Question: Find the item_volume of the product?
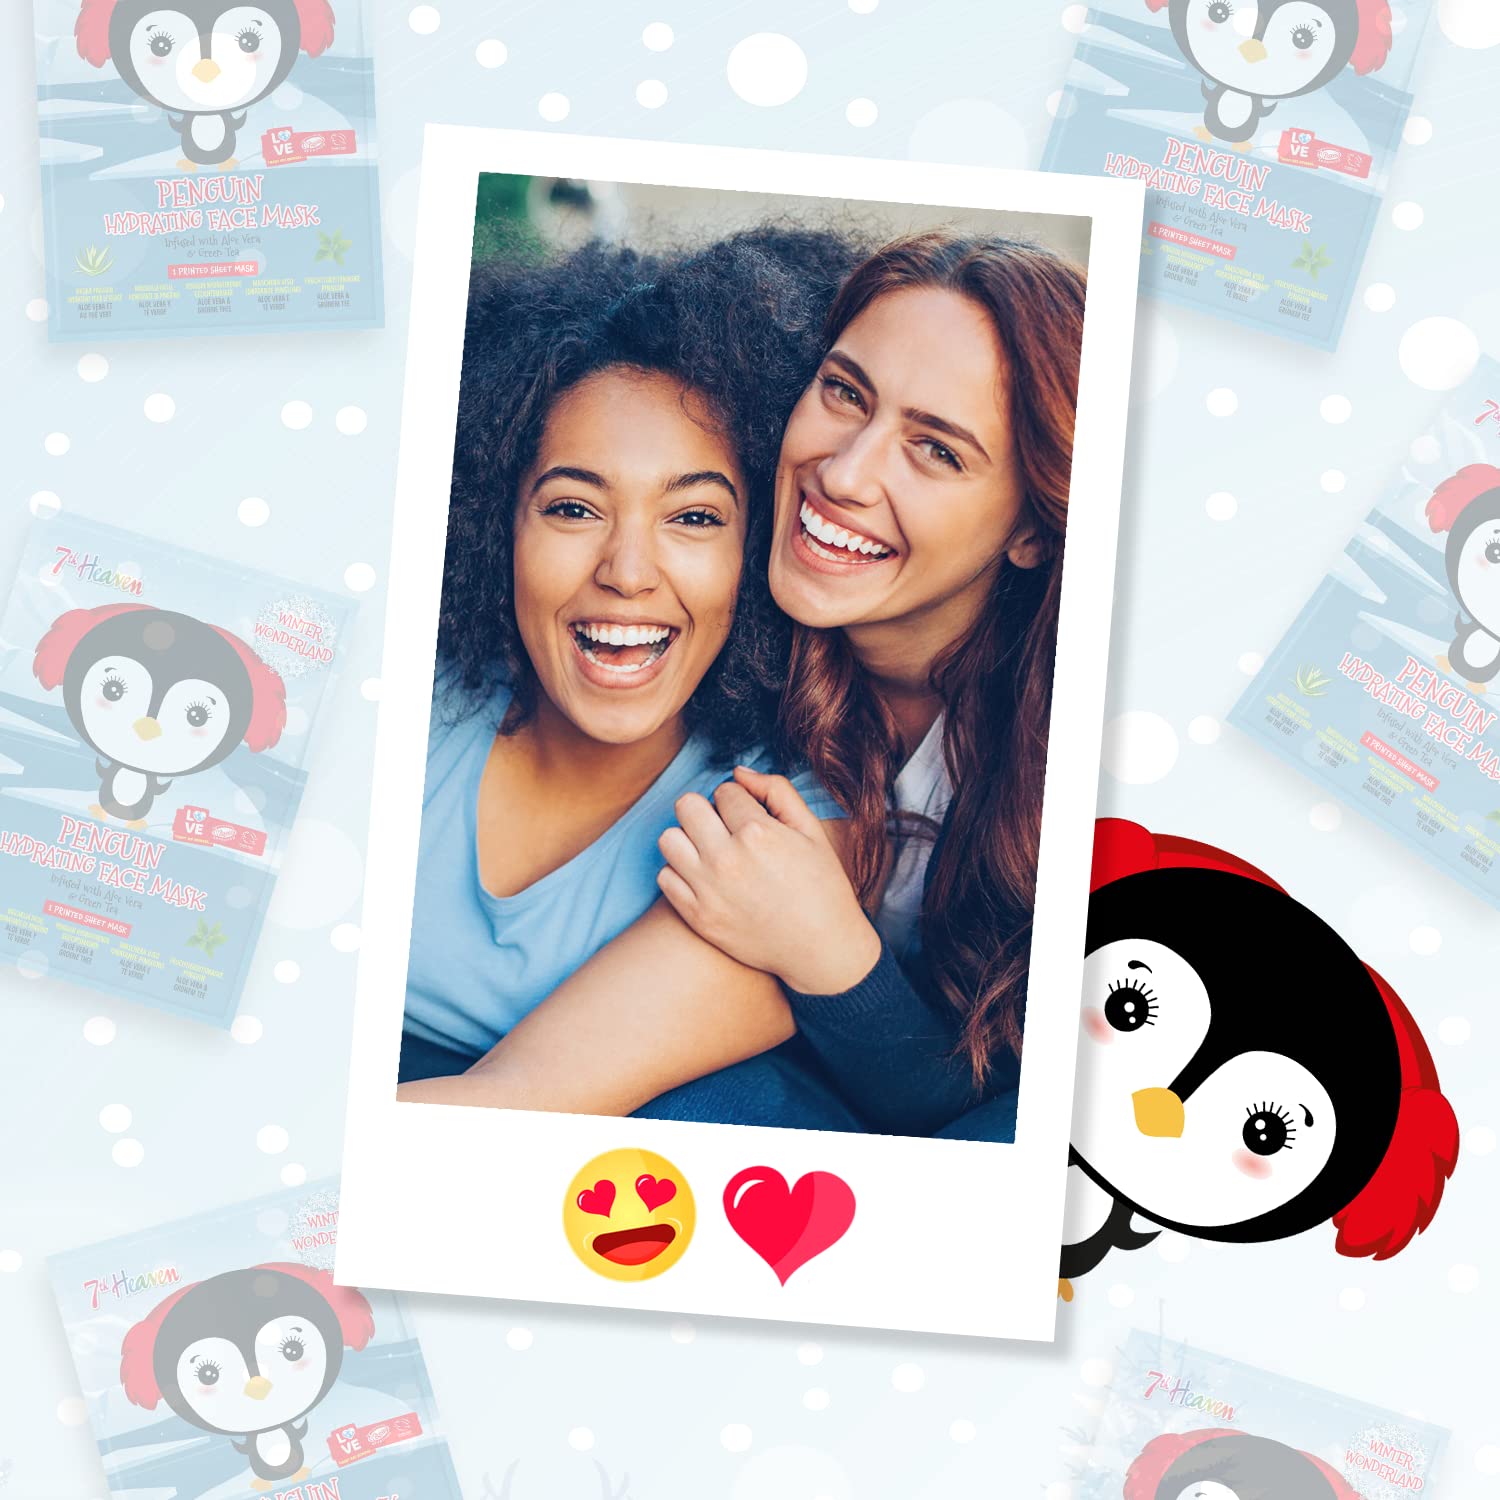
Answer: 2019.0 cup